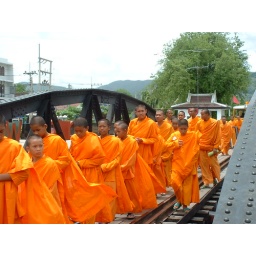
the bridge over the river kwae